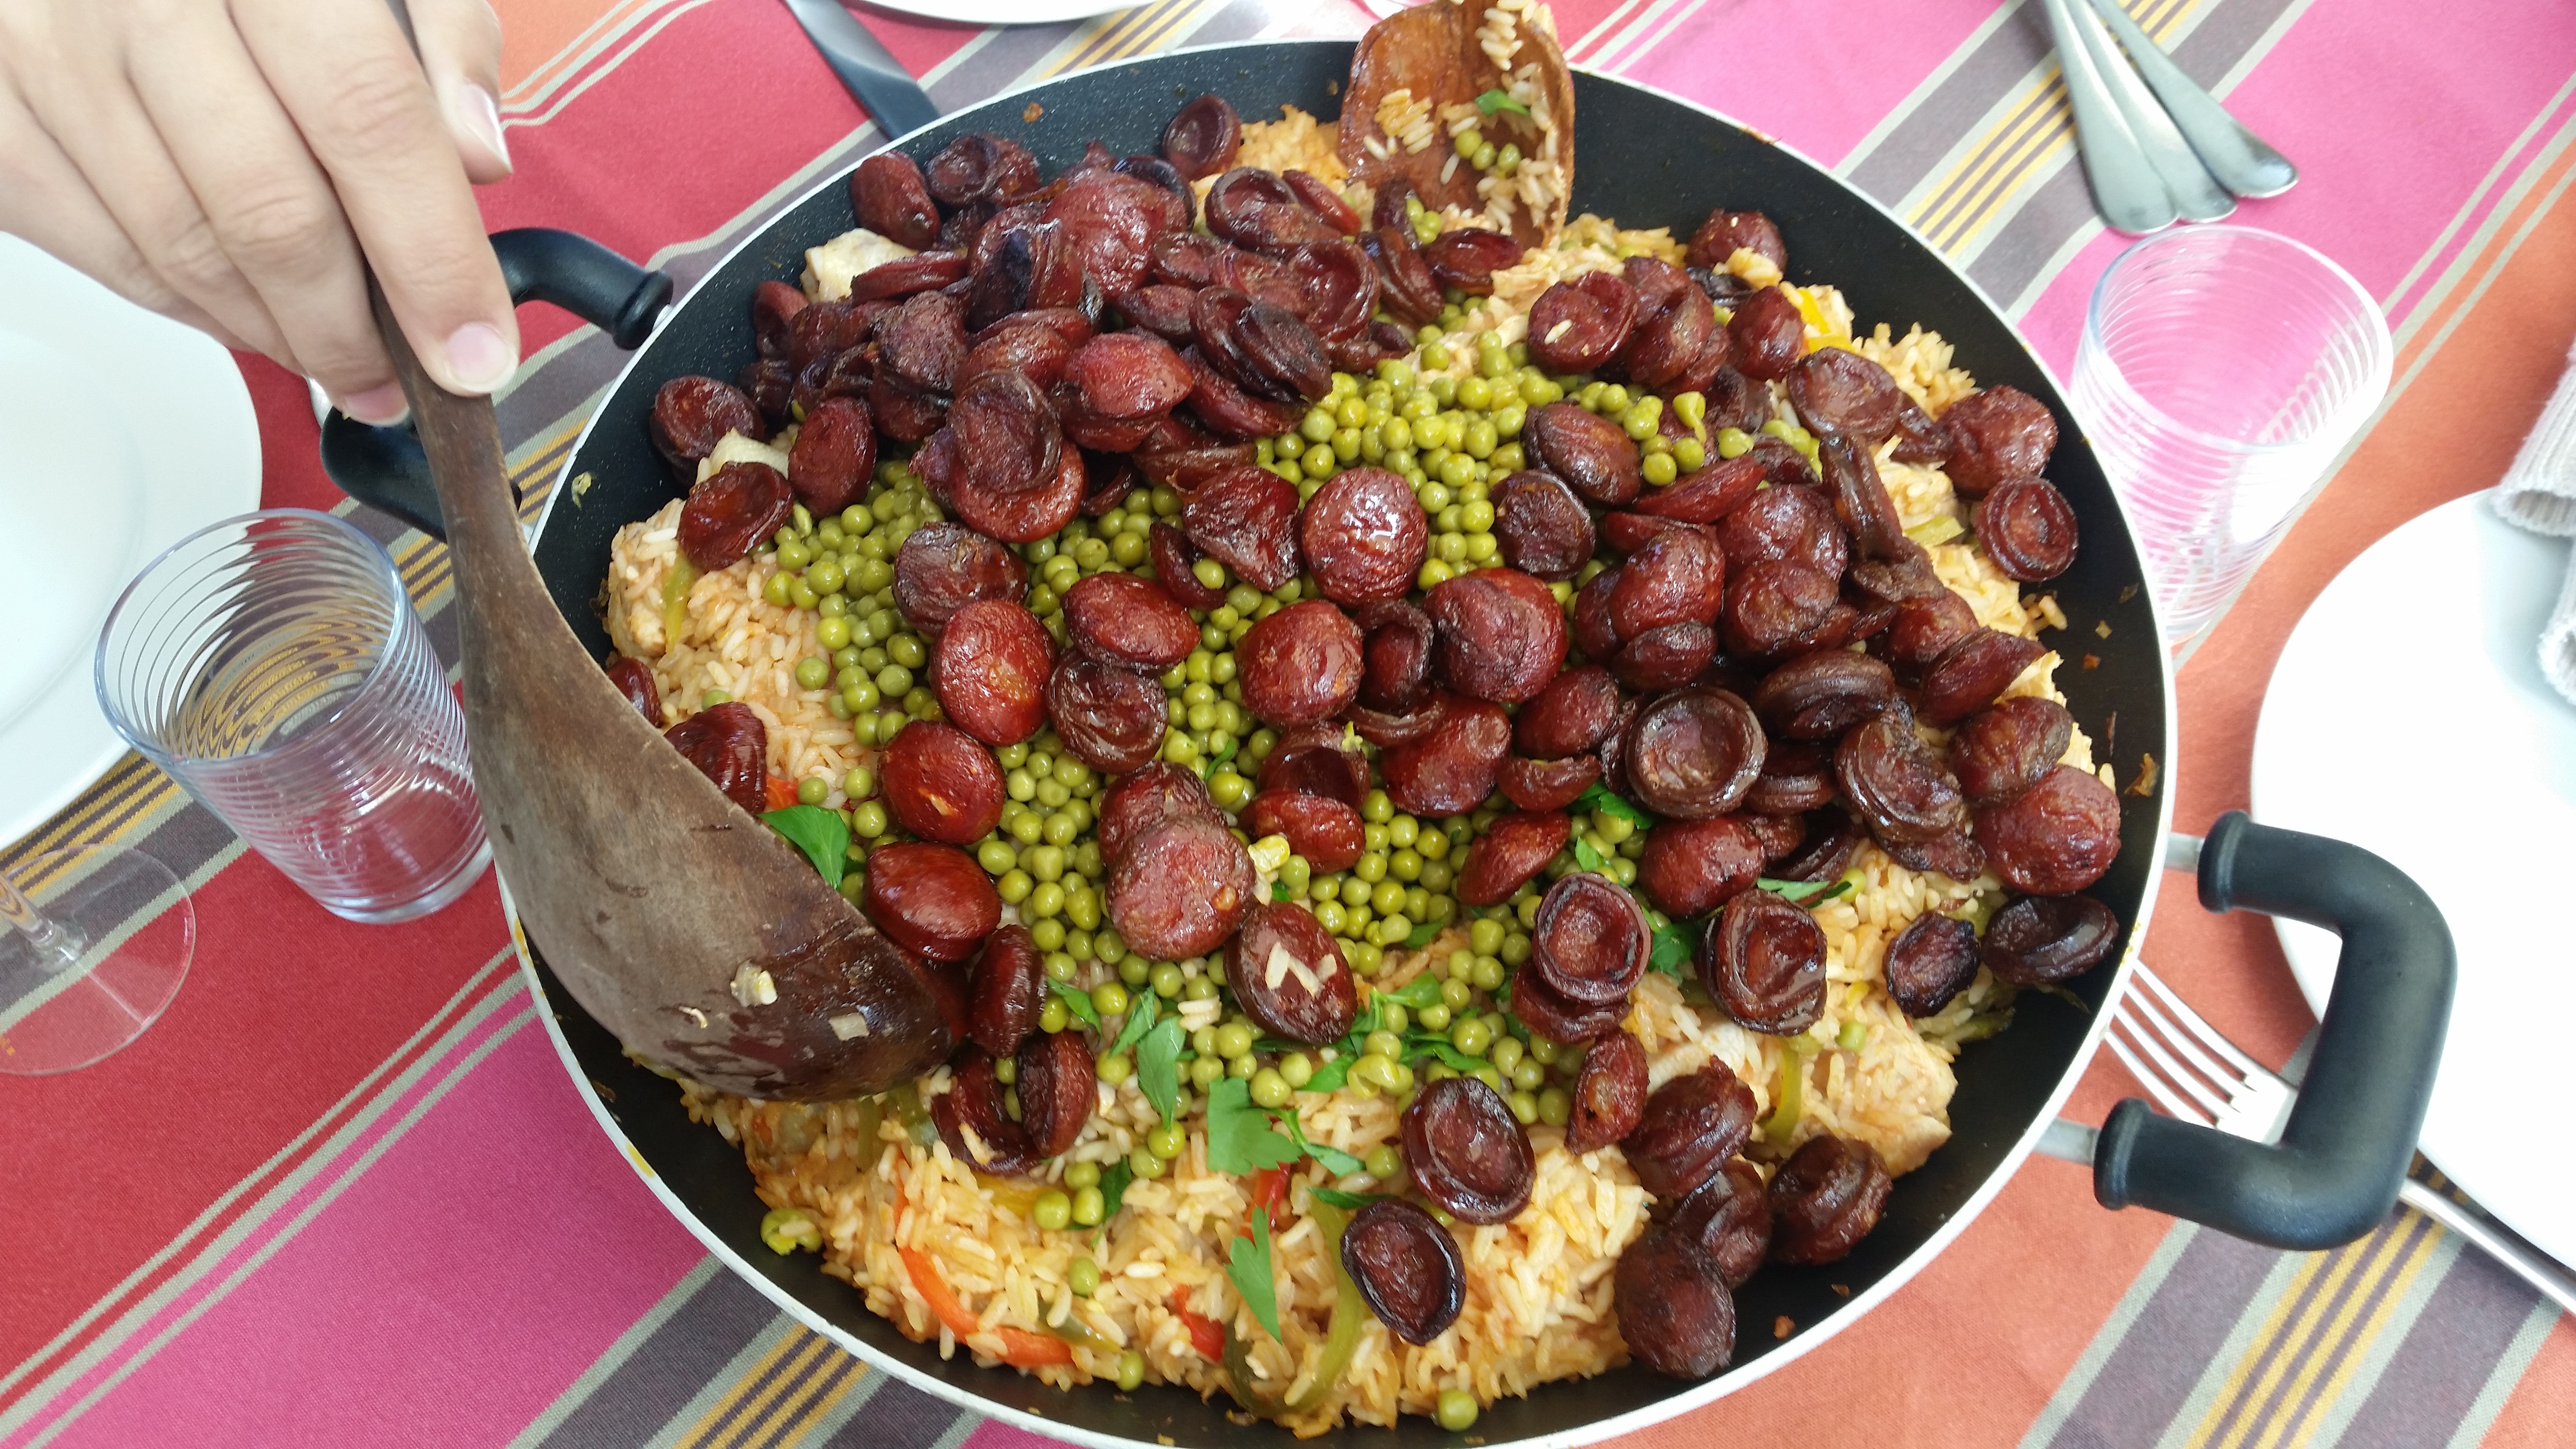
dish, meal, food, produce, vegetable, breakfast, meat, lunch, cuisine, delicious, chicken, chorizo, paella, spanish cousin